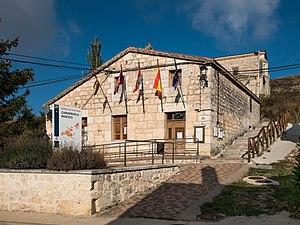
Cardeñuela Riopico est un municipio situé au nord de l’Espagne, dans la comarca de Alfoz de Burgos dans la Communauté autonome de Castille-et-León, province de Burgos. C'est aussi le nom du chef-lieu du municipio.